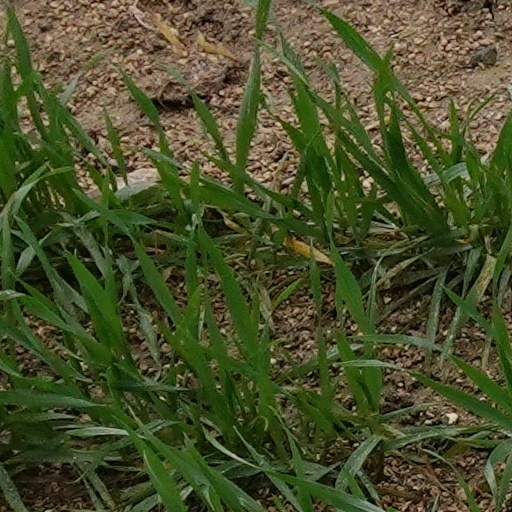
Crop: wheat